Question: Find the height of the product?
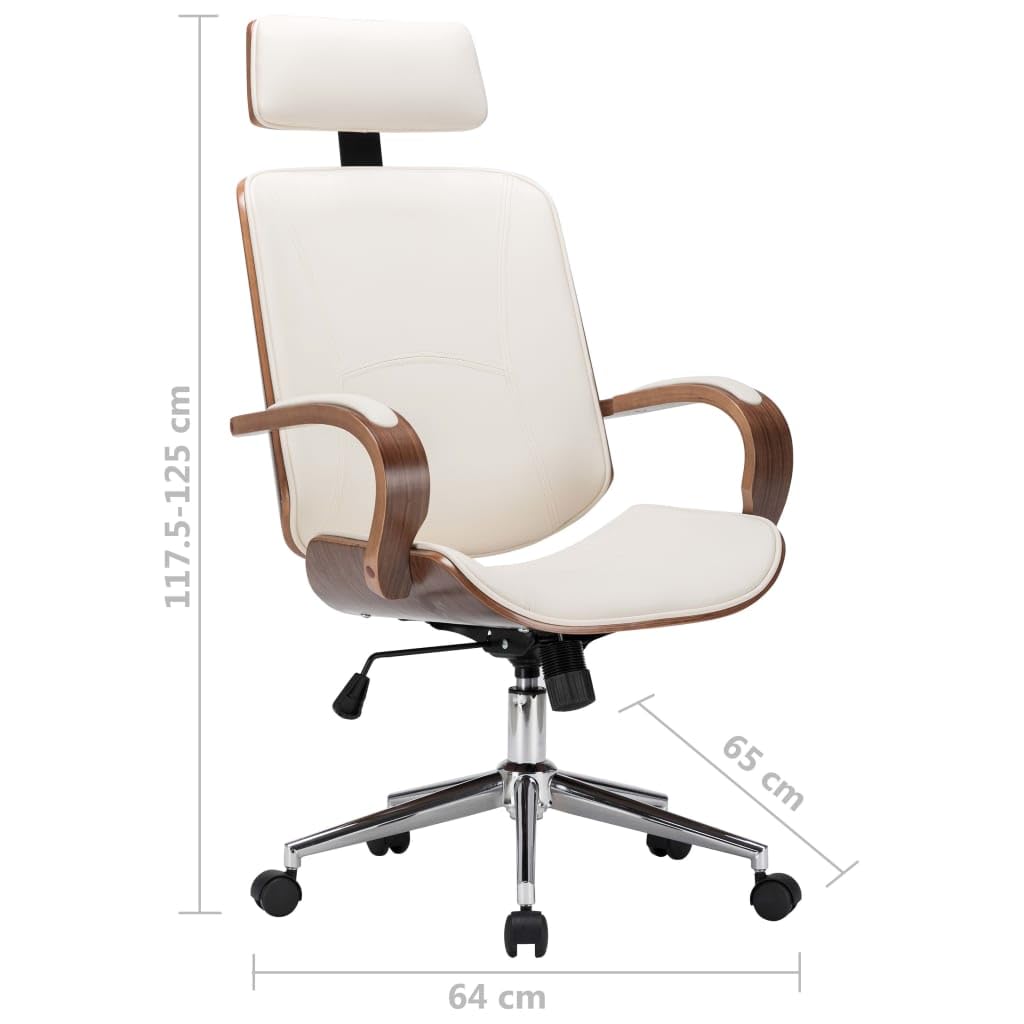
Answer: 117.5 centimetre